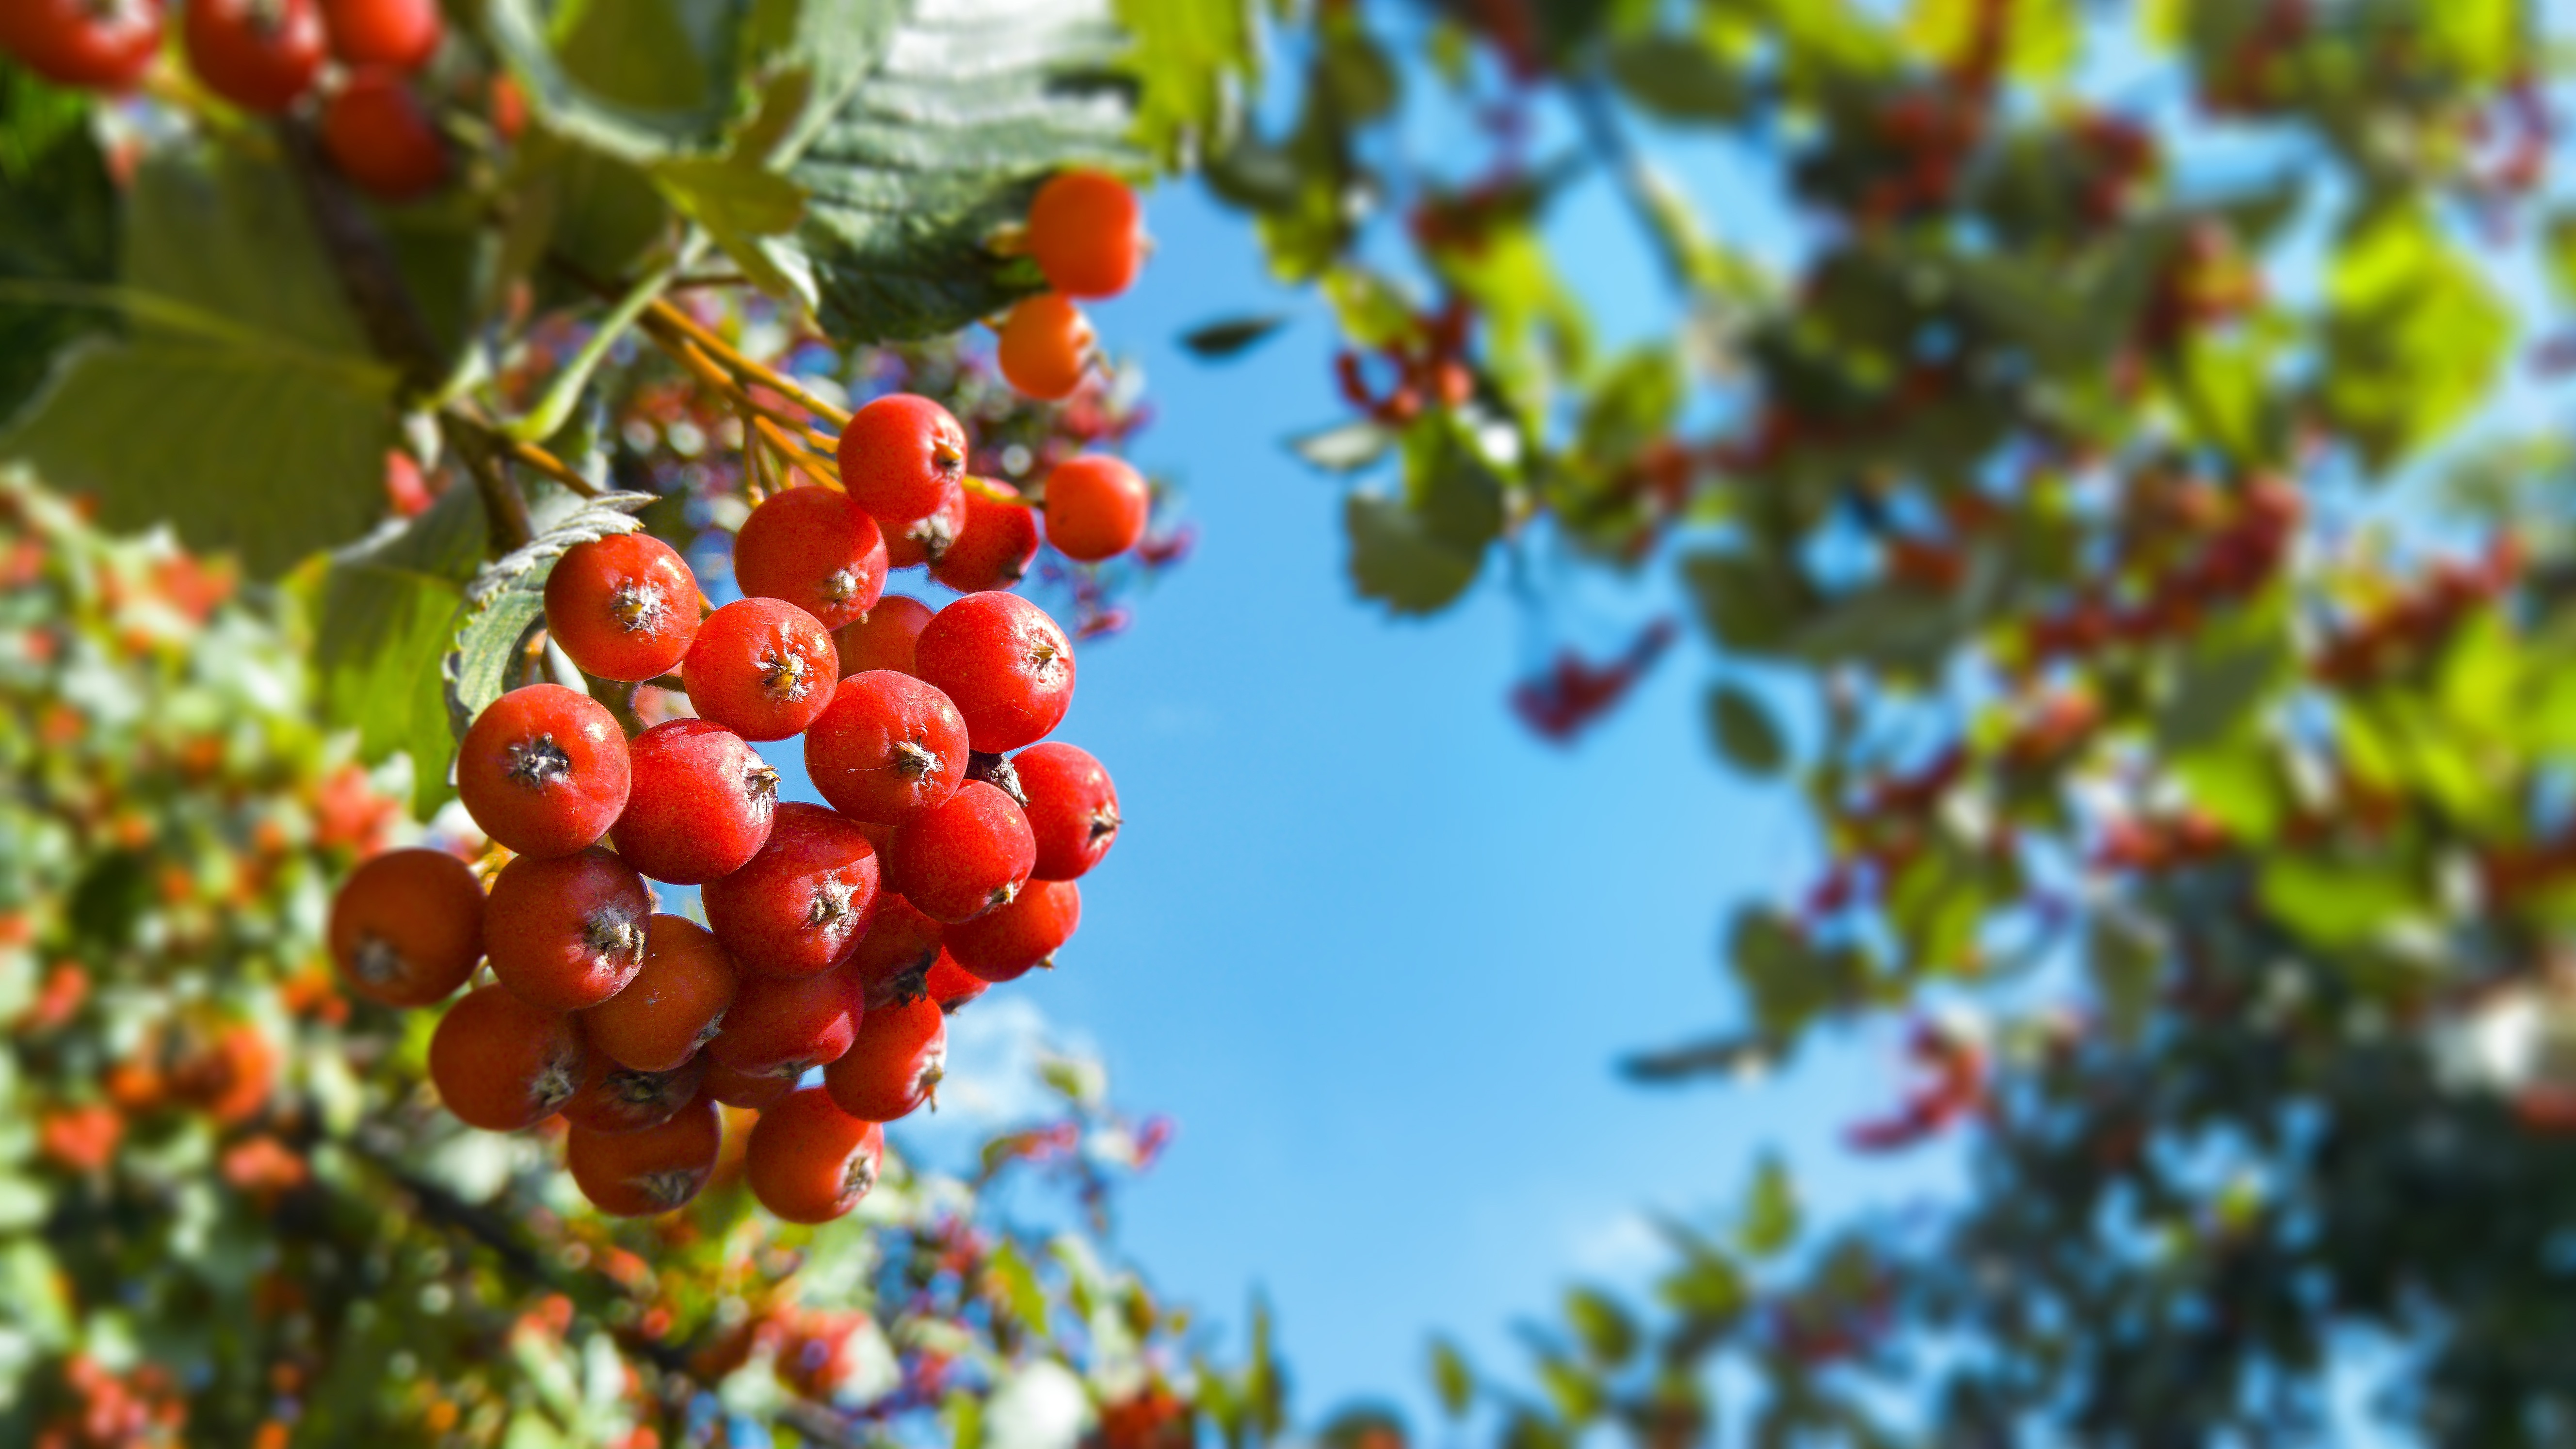
tree, nature, branch, blossom, plant, fruit, berry, leaf, flower, foliage, food, green, produce, evergreen, autumn, flora, season, shrub, rowan, flowering plant, rowan berries, woody plant, land plant